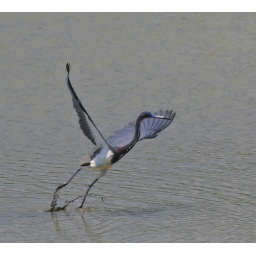
This beautiful bird was fishing at the edge of the pond by the road. Once again my car was a useful hide.